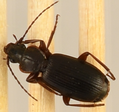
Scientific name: Cymindis cribricollis
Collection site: Yellowstone National Park NEON (YELL), plot YELL_011